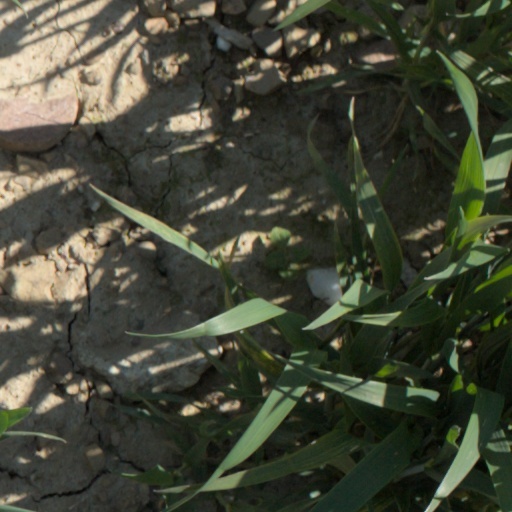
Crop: wheat